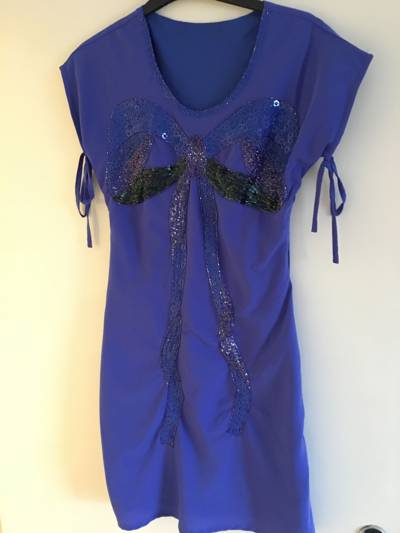
Waste category: clothes